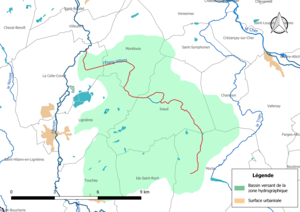
Carte du cours d'eau «
L'Étang Villiers, également dénommé « ruisseau de l'ancien étang de la Lècherie » ou « ruisseau de la coursière », est un cours d'eau français qui coule dans le département du Cher. C'est un affluent de l'Arnon en rive droite et donc un sous-affluent de la Loire.